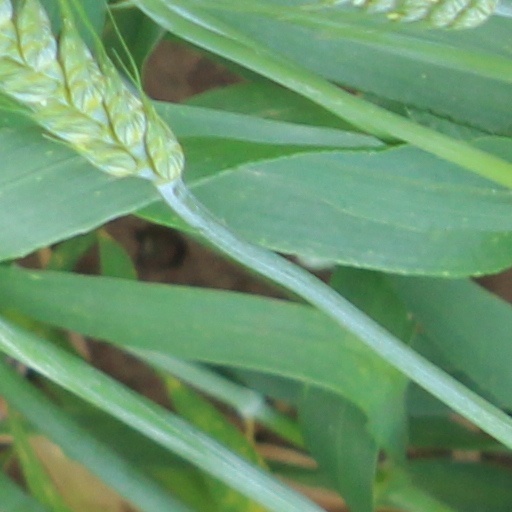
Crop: wheat